Corpse road

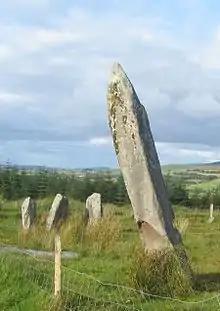

In Shakespeare's "A Midsummer Night's Dream", Puck says: